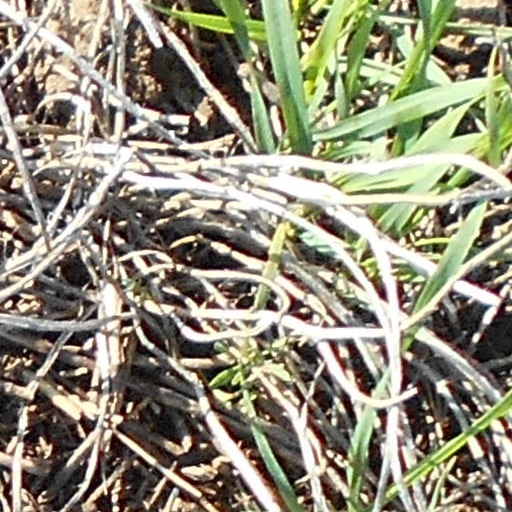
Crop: wheat